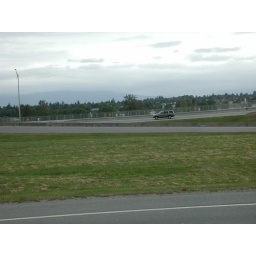
Shot one-handed out of the car window - trying to capture the presence of the mountains in the distance.